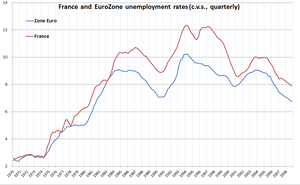
Taux de chômage (en
Jacques Chirac [ ʒɑk ʃiʁak], né le 29 novembre 1932 à Paris et mort le 26 septembre 2019 dans la même ville, est un haut fonctionnaire et homme d'État français. Il est président de la République française du 17 mai 1995 au 16 mai 2007.